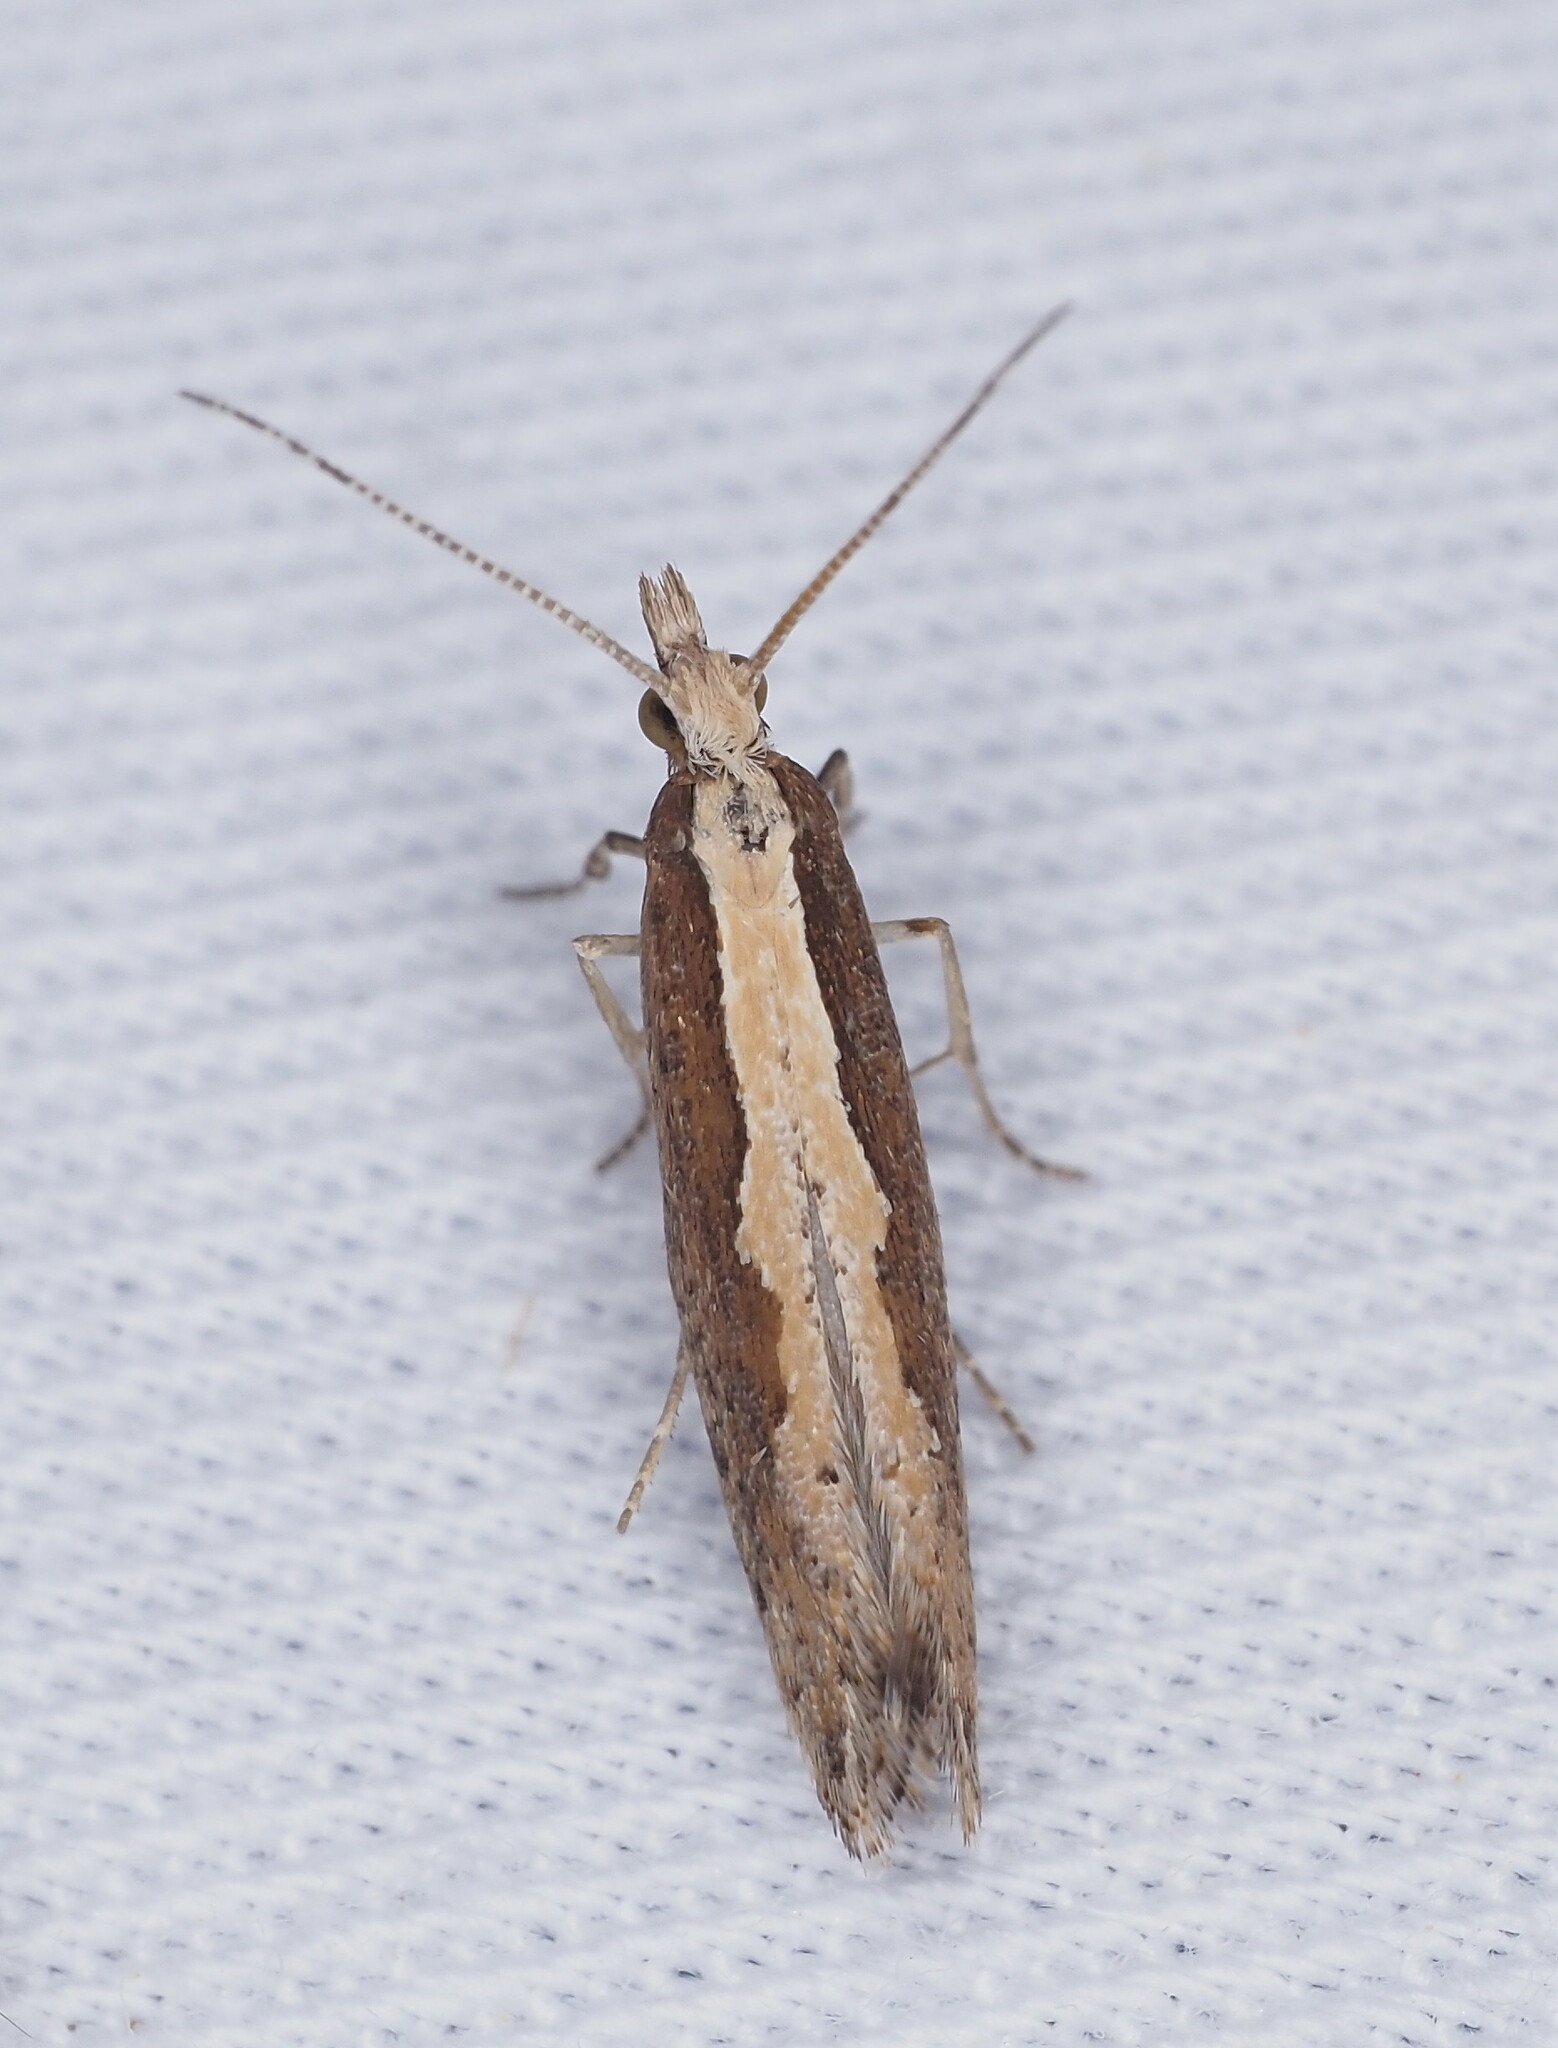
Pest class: diamondback_moth